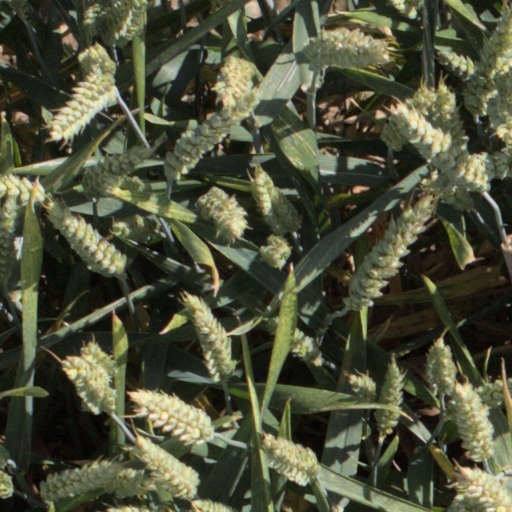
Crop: wheat